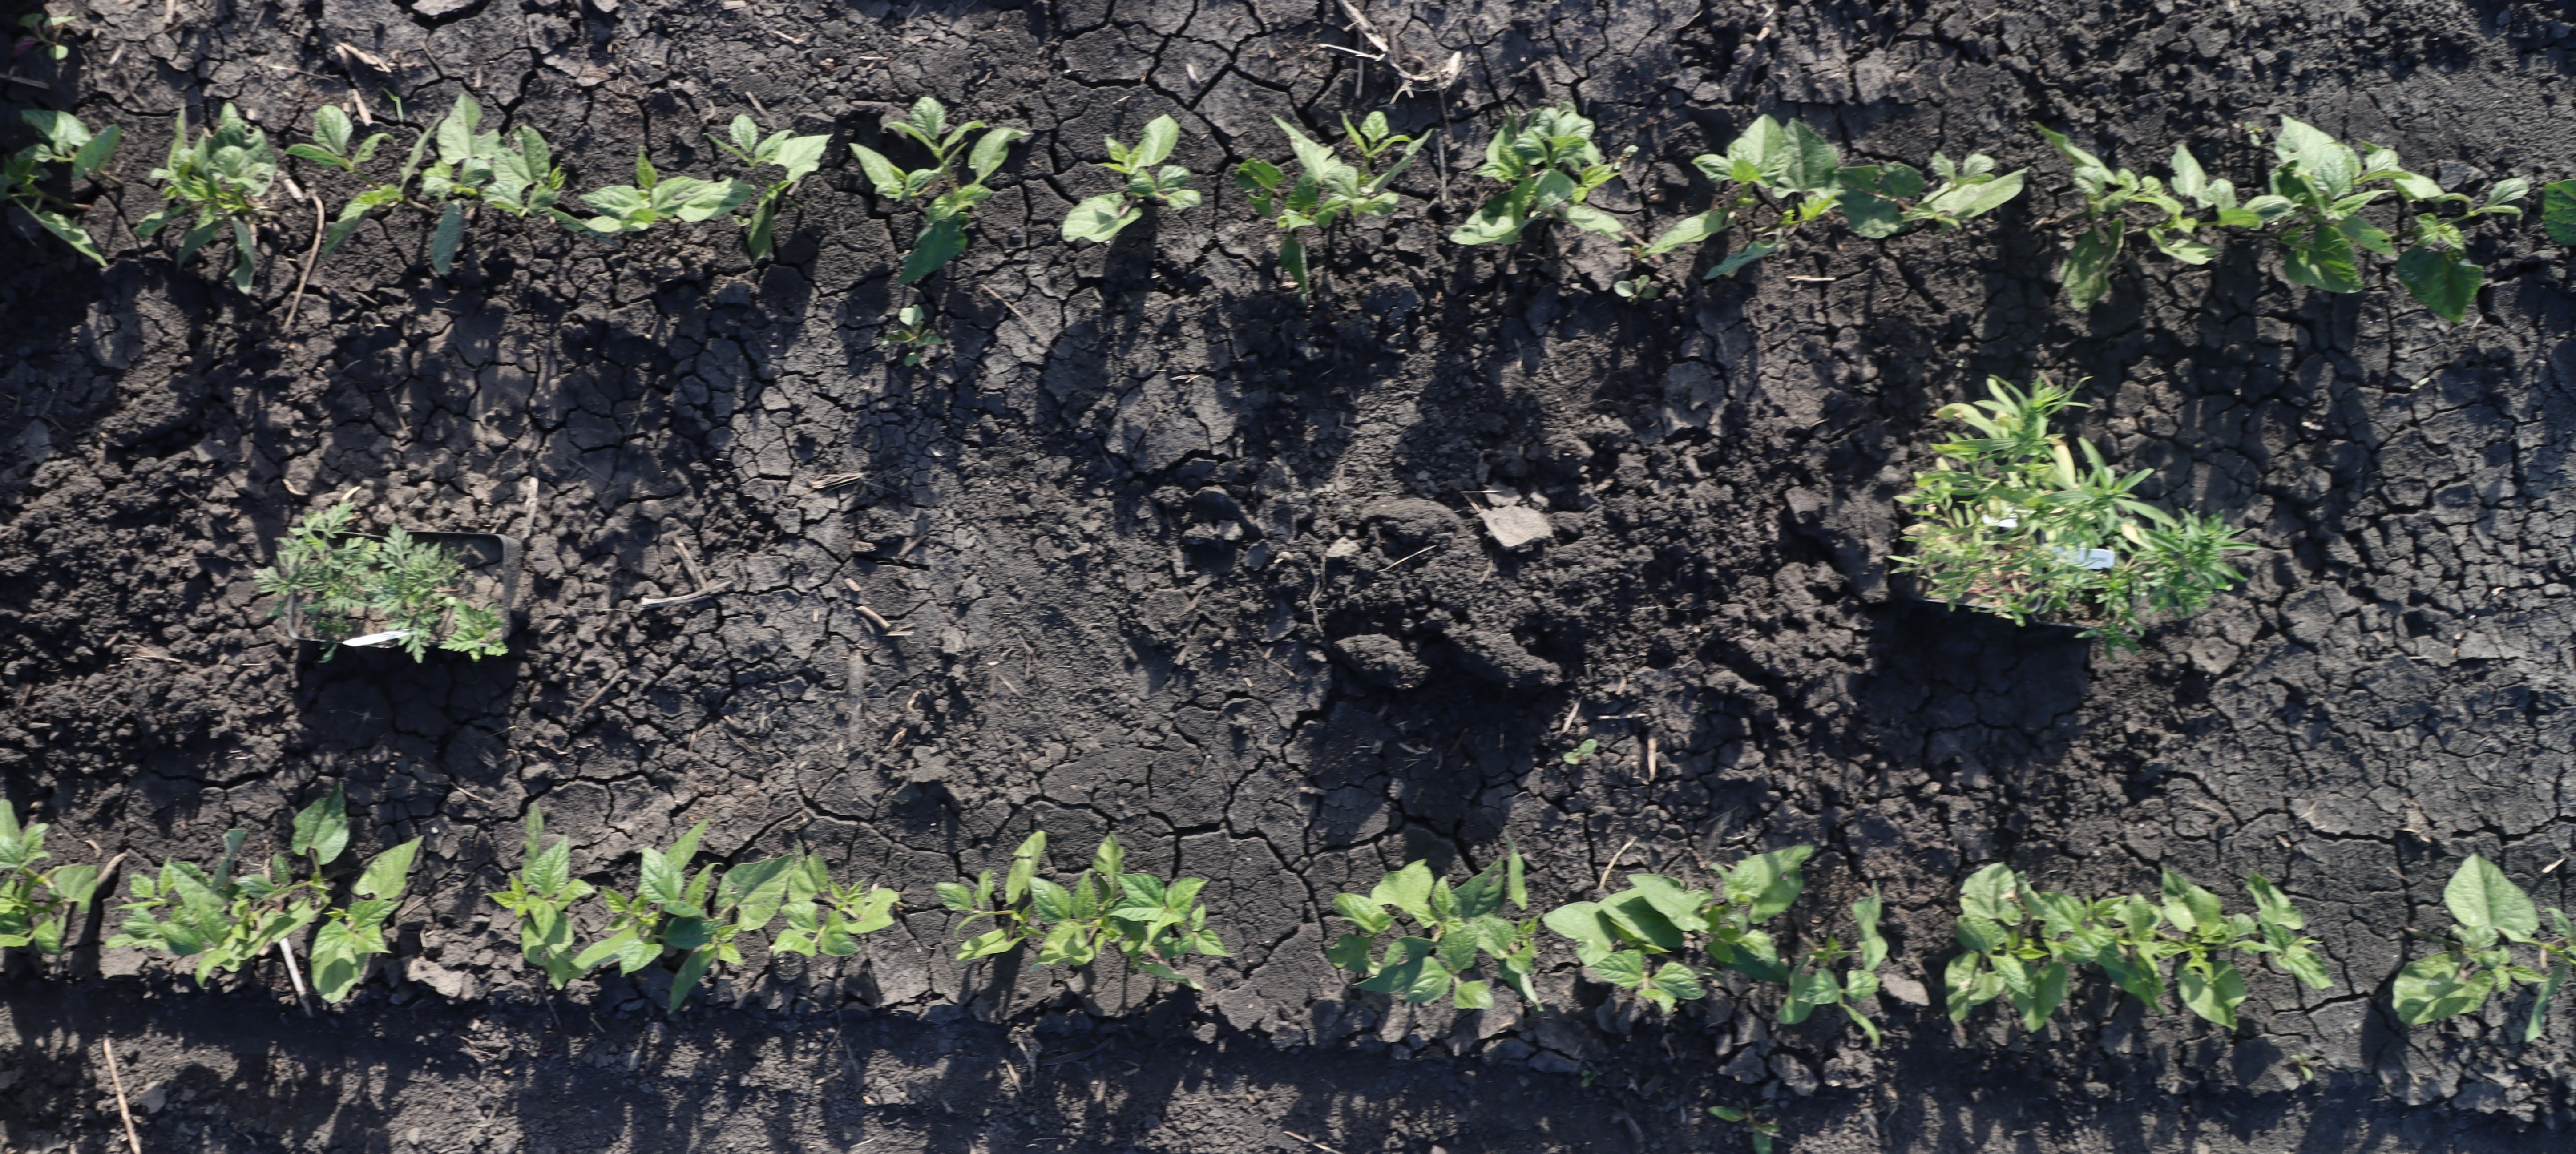
Crop: Black bean
Objects: Ragweed, Ragweed, Ragweed, Kochia, Kochia, Blackbean, Blackbean, Blackbean, Blackbean, Blackbean, Blackbean, Blackbean, Blackbean, Blackbean, Blackbean, Blackbean, Blackbean, Blackbean, Blackbean, Blackbean, Blackbean, Blackbean, Blackbean, Blackbean, Blackbean, Blackbean, Blackbean, Blackbean, Blackbean, Blackbean, Blackbean